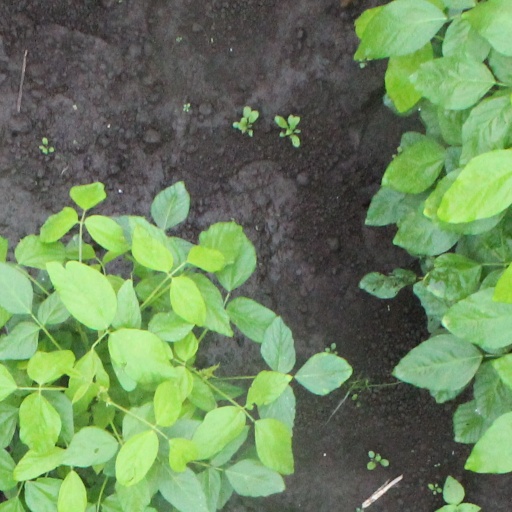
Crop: soybean